Francisco Canals Vidal

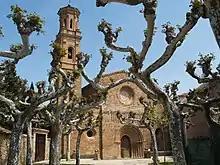
Veruela

In 1950 Canals married Isabel Suris Fábrega (died 2023); none of the sources consulted provides any information on her or her family. The couple settled in Barcelona and had 11 children. Most of them pursued career in business or as professionals; some grew to local prominence and are known in Catalonia: Manuel Canals Suris followed in the footsteps of his father and is a philosopher and anthropologist, Francesc Canals Suris is a scientist in biochemistry and head of Proteomics Lab in the Barcelona University Hospital, Carme Canals Suris is a hematologist. José María Canals Suris is active in politics related to Traditionalism; as a candidate of he unsuccessfully ran for the Senate, in 2004 from Albacete and in 2008 from Girona.